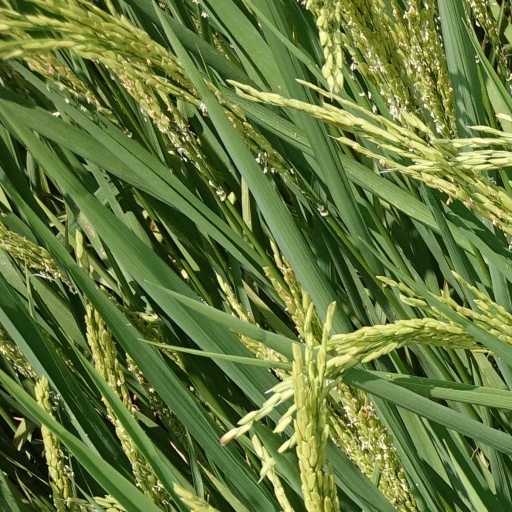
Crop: rice